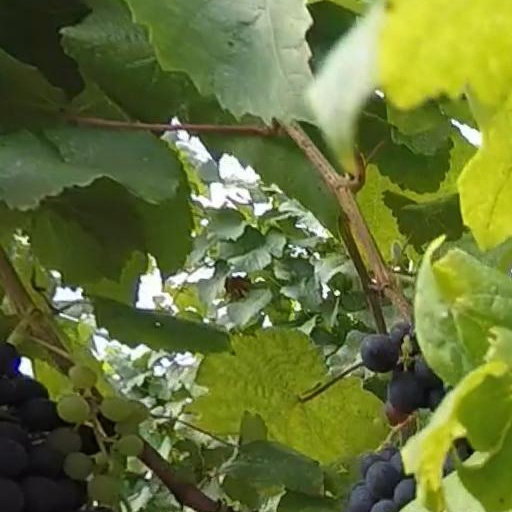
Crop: grape